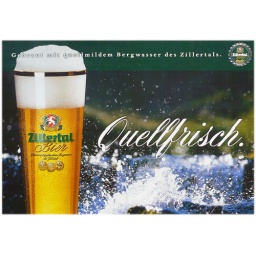
Brewed with water from a mountain stream......Above the cowline I hope........Arguably the finest beer in the world.